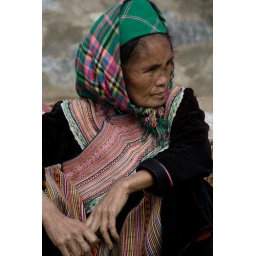
flower hmong in bac ha market